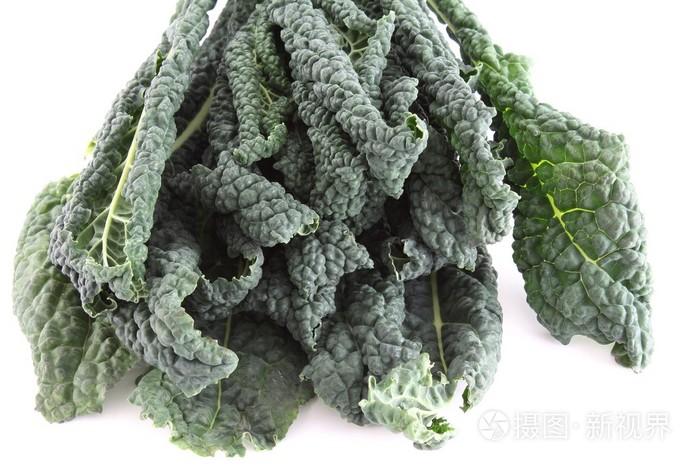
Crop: unknown
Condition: cabbage